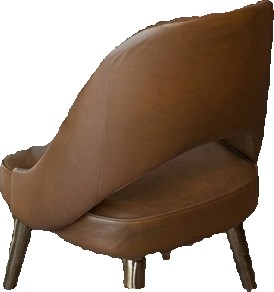
Surface category: chair